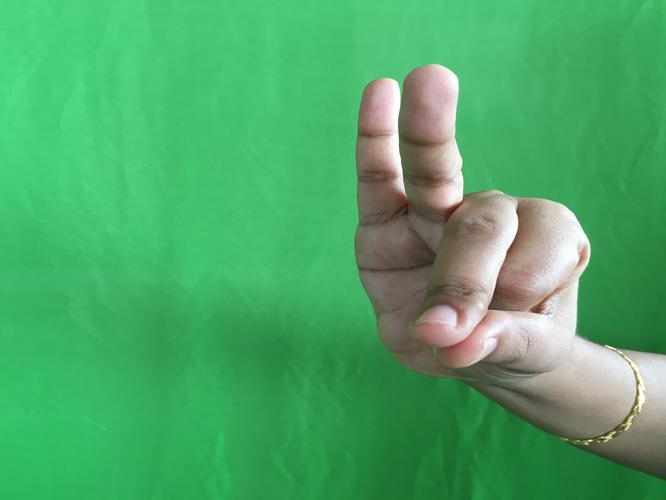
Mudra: Bramaram
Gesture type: single_hand